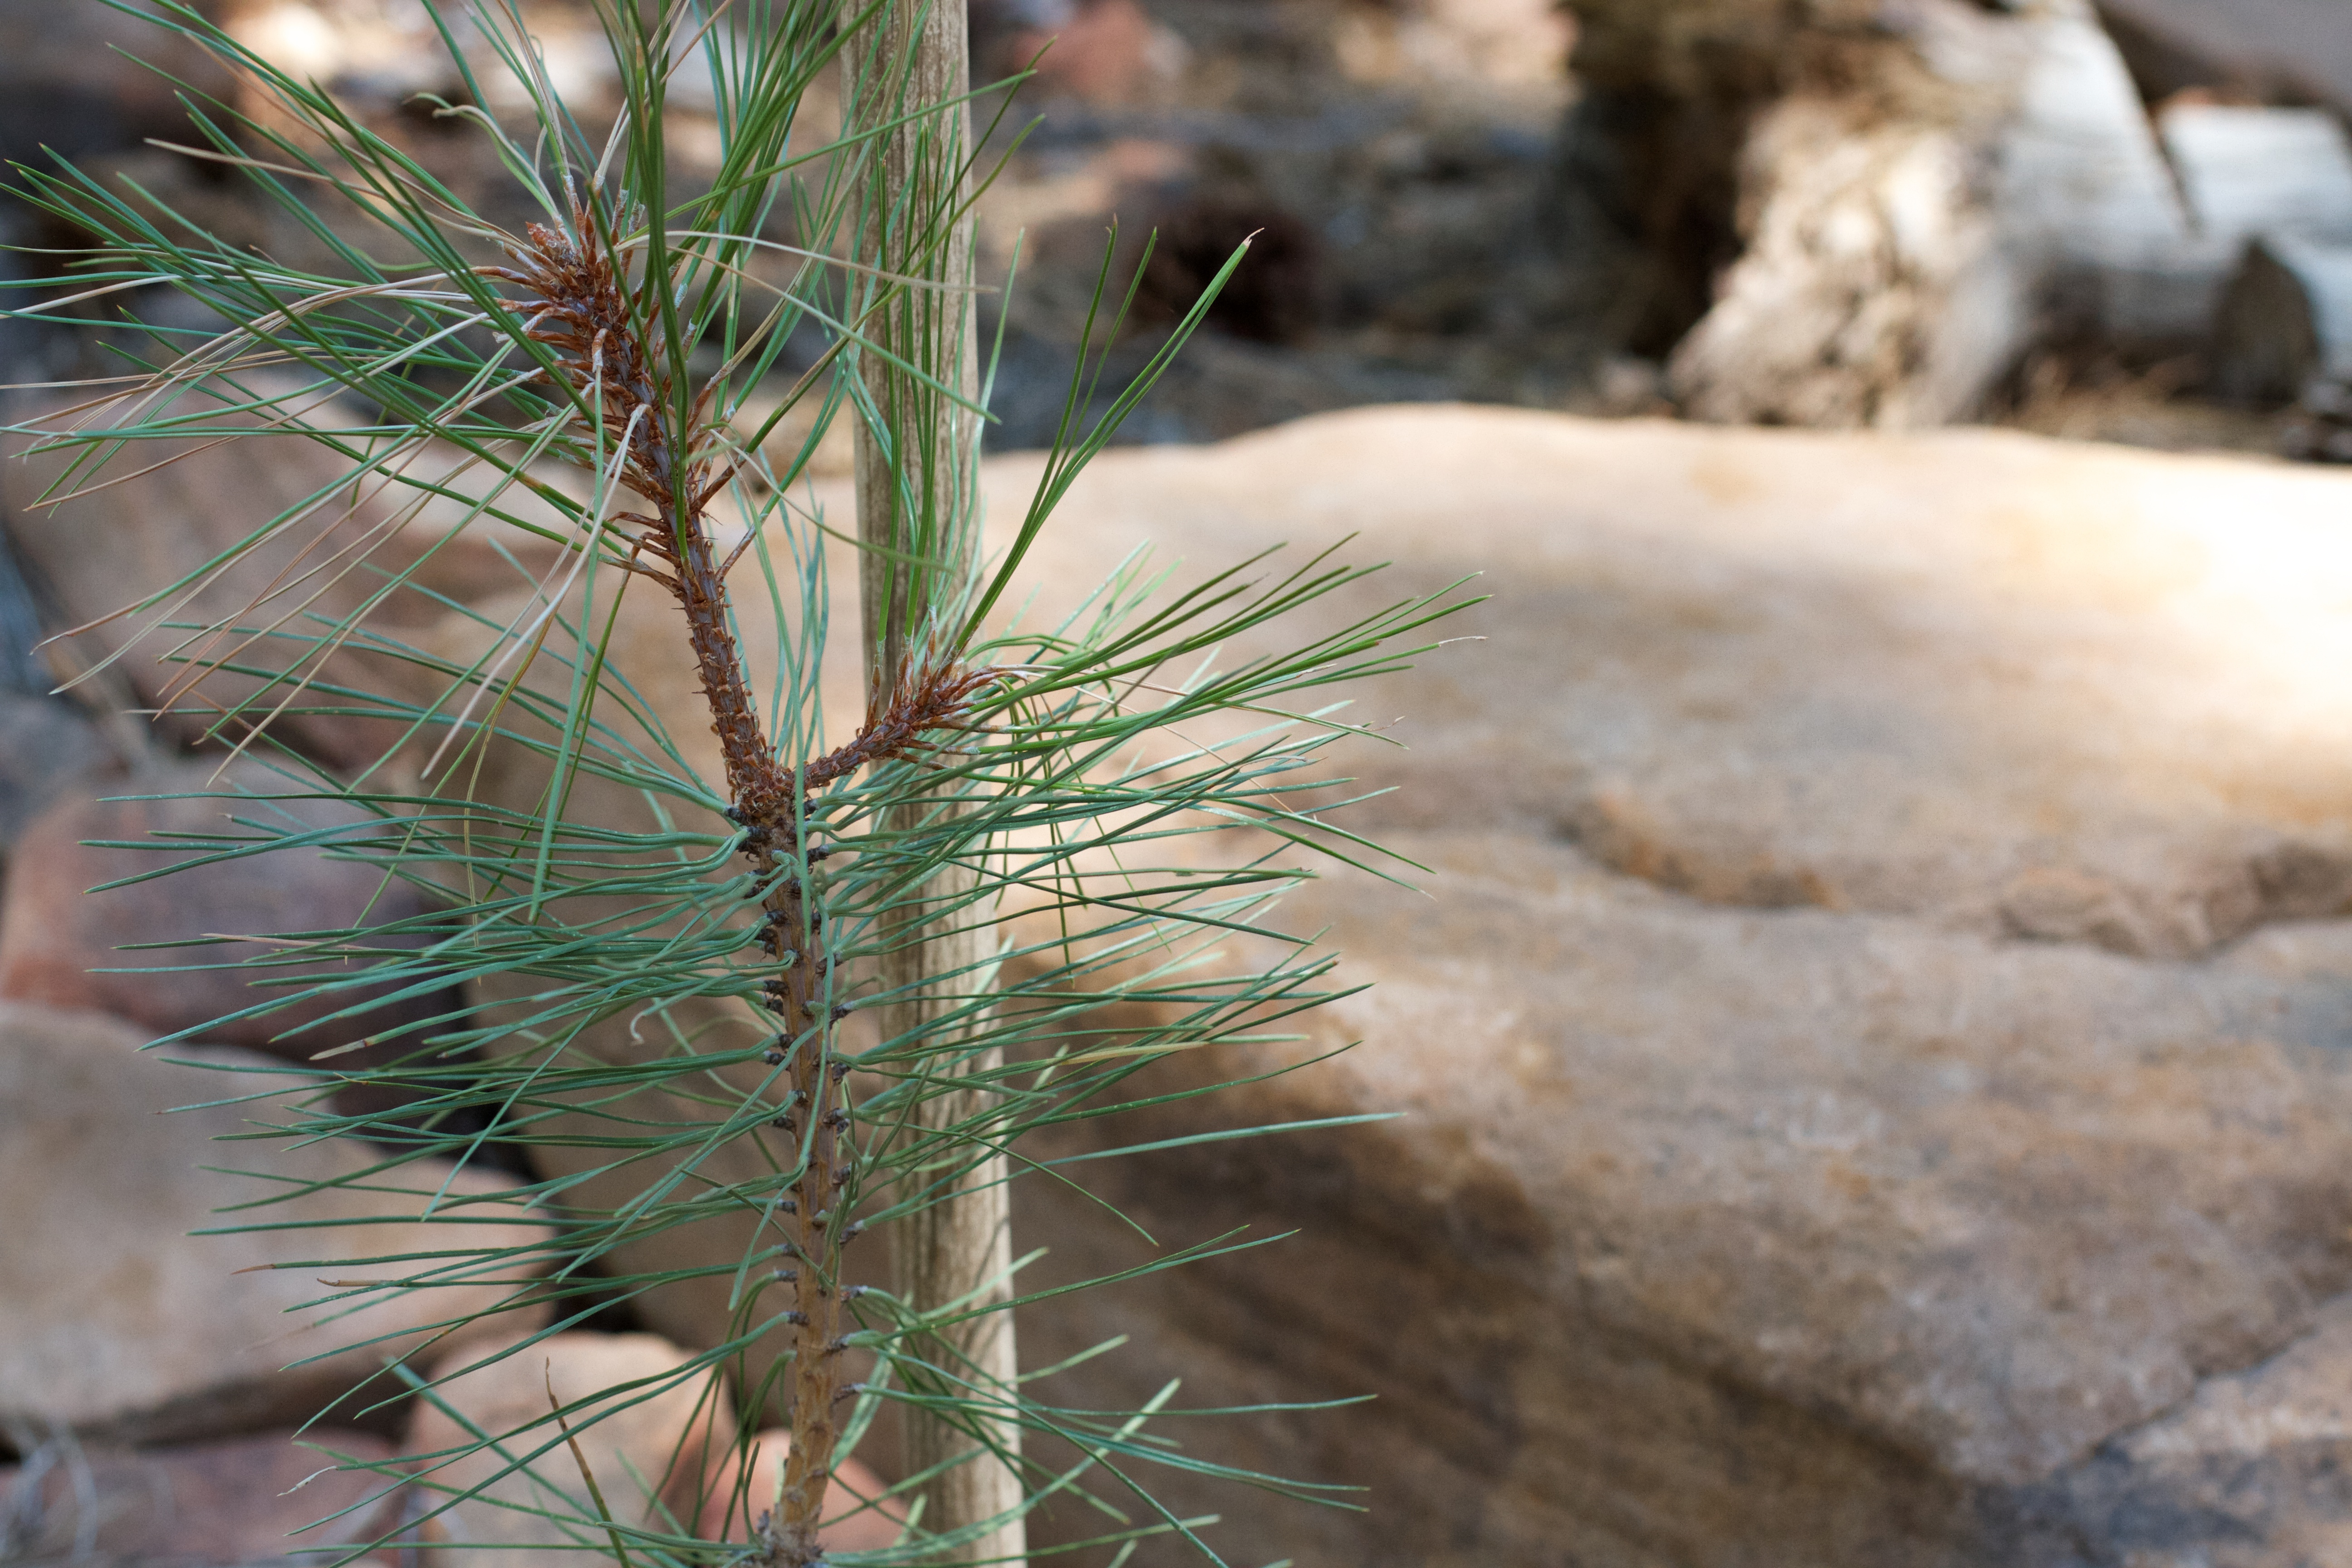
tree, grass, branch, cactus, plant, flower, botany, flora, fauna, flowering plant, grass family, plant stem, land plant, thorns spines and prickles